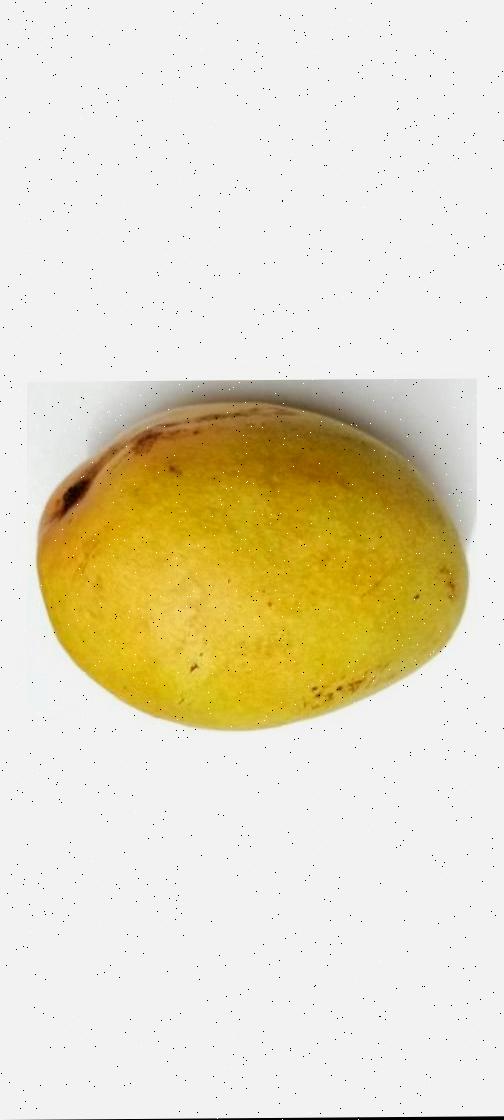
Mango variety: Bari-11